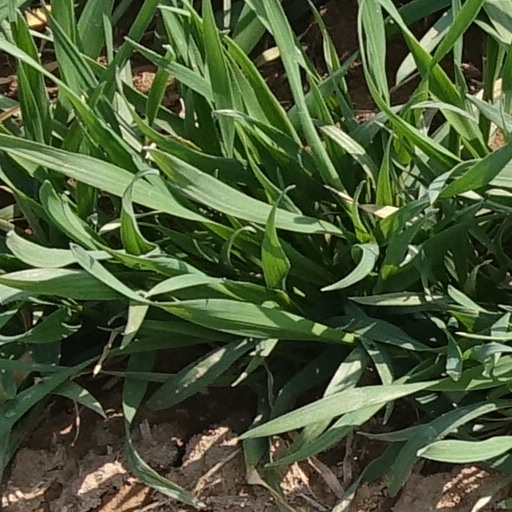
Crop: wheat